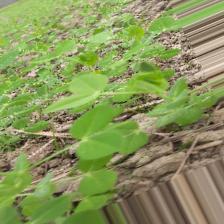
Label: Normal